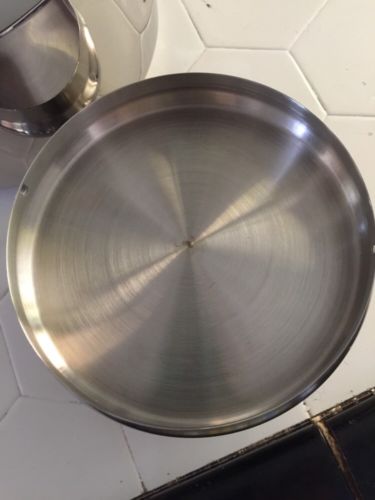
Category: kettle